The Vote

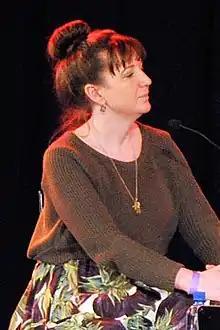

The play was directed by Josie Rourke, with design by Robert Jones, lighting design by Oliver Fenwick, movement by Stephen Mear, composition by Michael Bruce and sound design by Nick Lidster. The work which had been in development for a year previous reunited the Donmar Warehouse's artistic director Rourke with writer James Graham, who last worked together on the play "Privacy", which also premiered at the Donmar.